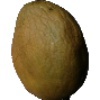
Label: Papaya 1